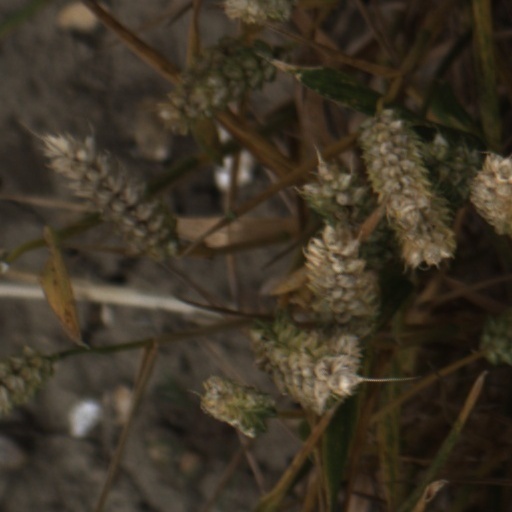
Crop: wheat